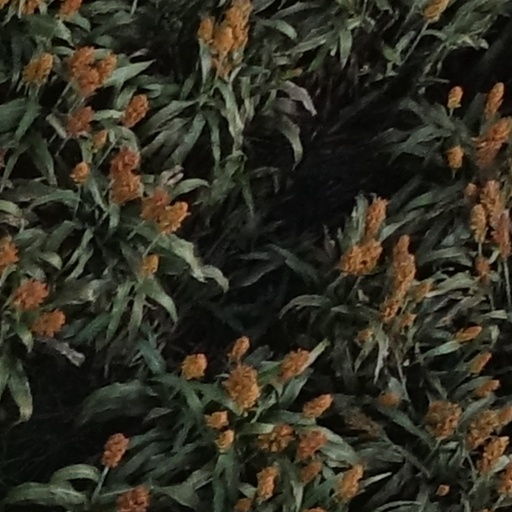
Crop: sorghum